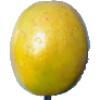
Label: maracuja